Who Ate All the Pies?

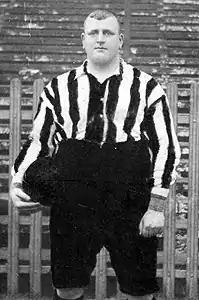
William "Fatty" Foulke, in whose honour the chant may have originated

"Who Ate All the Pies?" is a football chant sung by fans in the UK. It is usually sung to the tune of "Knees Up Mother Brown" and is aimed at overweight footballers, officials or other supporters.